Jimmy Marks (RAF officer)

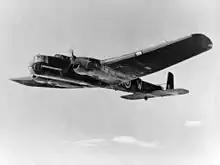
The Whitley twin-engine bomber

At the outset of the Second World War in September 1939, Marks was a bomber pilot with No. 102 Squadron, flying the two engine Whitley bomber. Marks flew with Leonard Cheshire at 102 Squadron. At the outset the squadron was tasked with the dropping of leaflets over Germany and the occupied countries, with many of its early missions going to Poland. On 1 November 1939 Marks and his squadron flew to RAF Dishforth, where it stood for inspection by Air Chief Marshal Sir Hugh Dowding, commander-in-chief of Fighter Command, Air Chief Marshal Sir Cyril Newall, the Chief of the Air Staff, and King George VI. The pamphlet campaign continued through the end of the year, during a period known as the phony war.